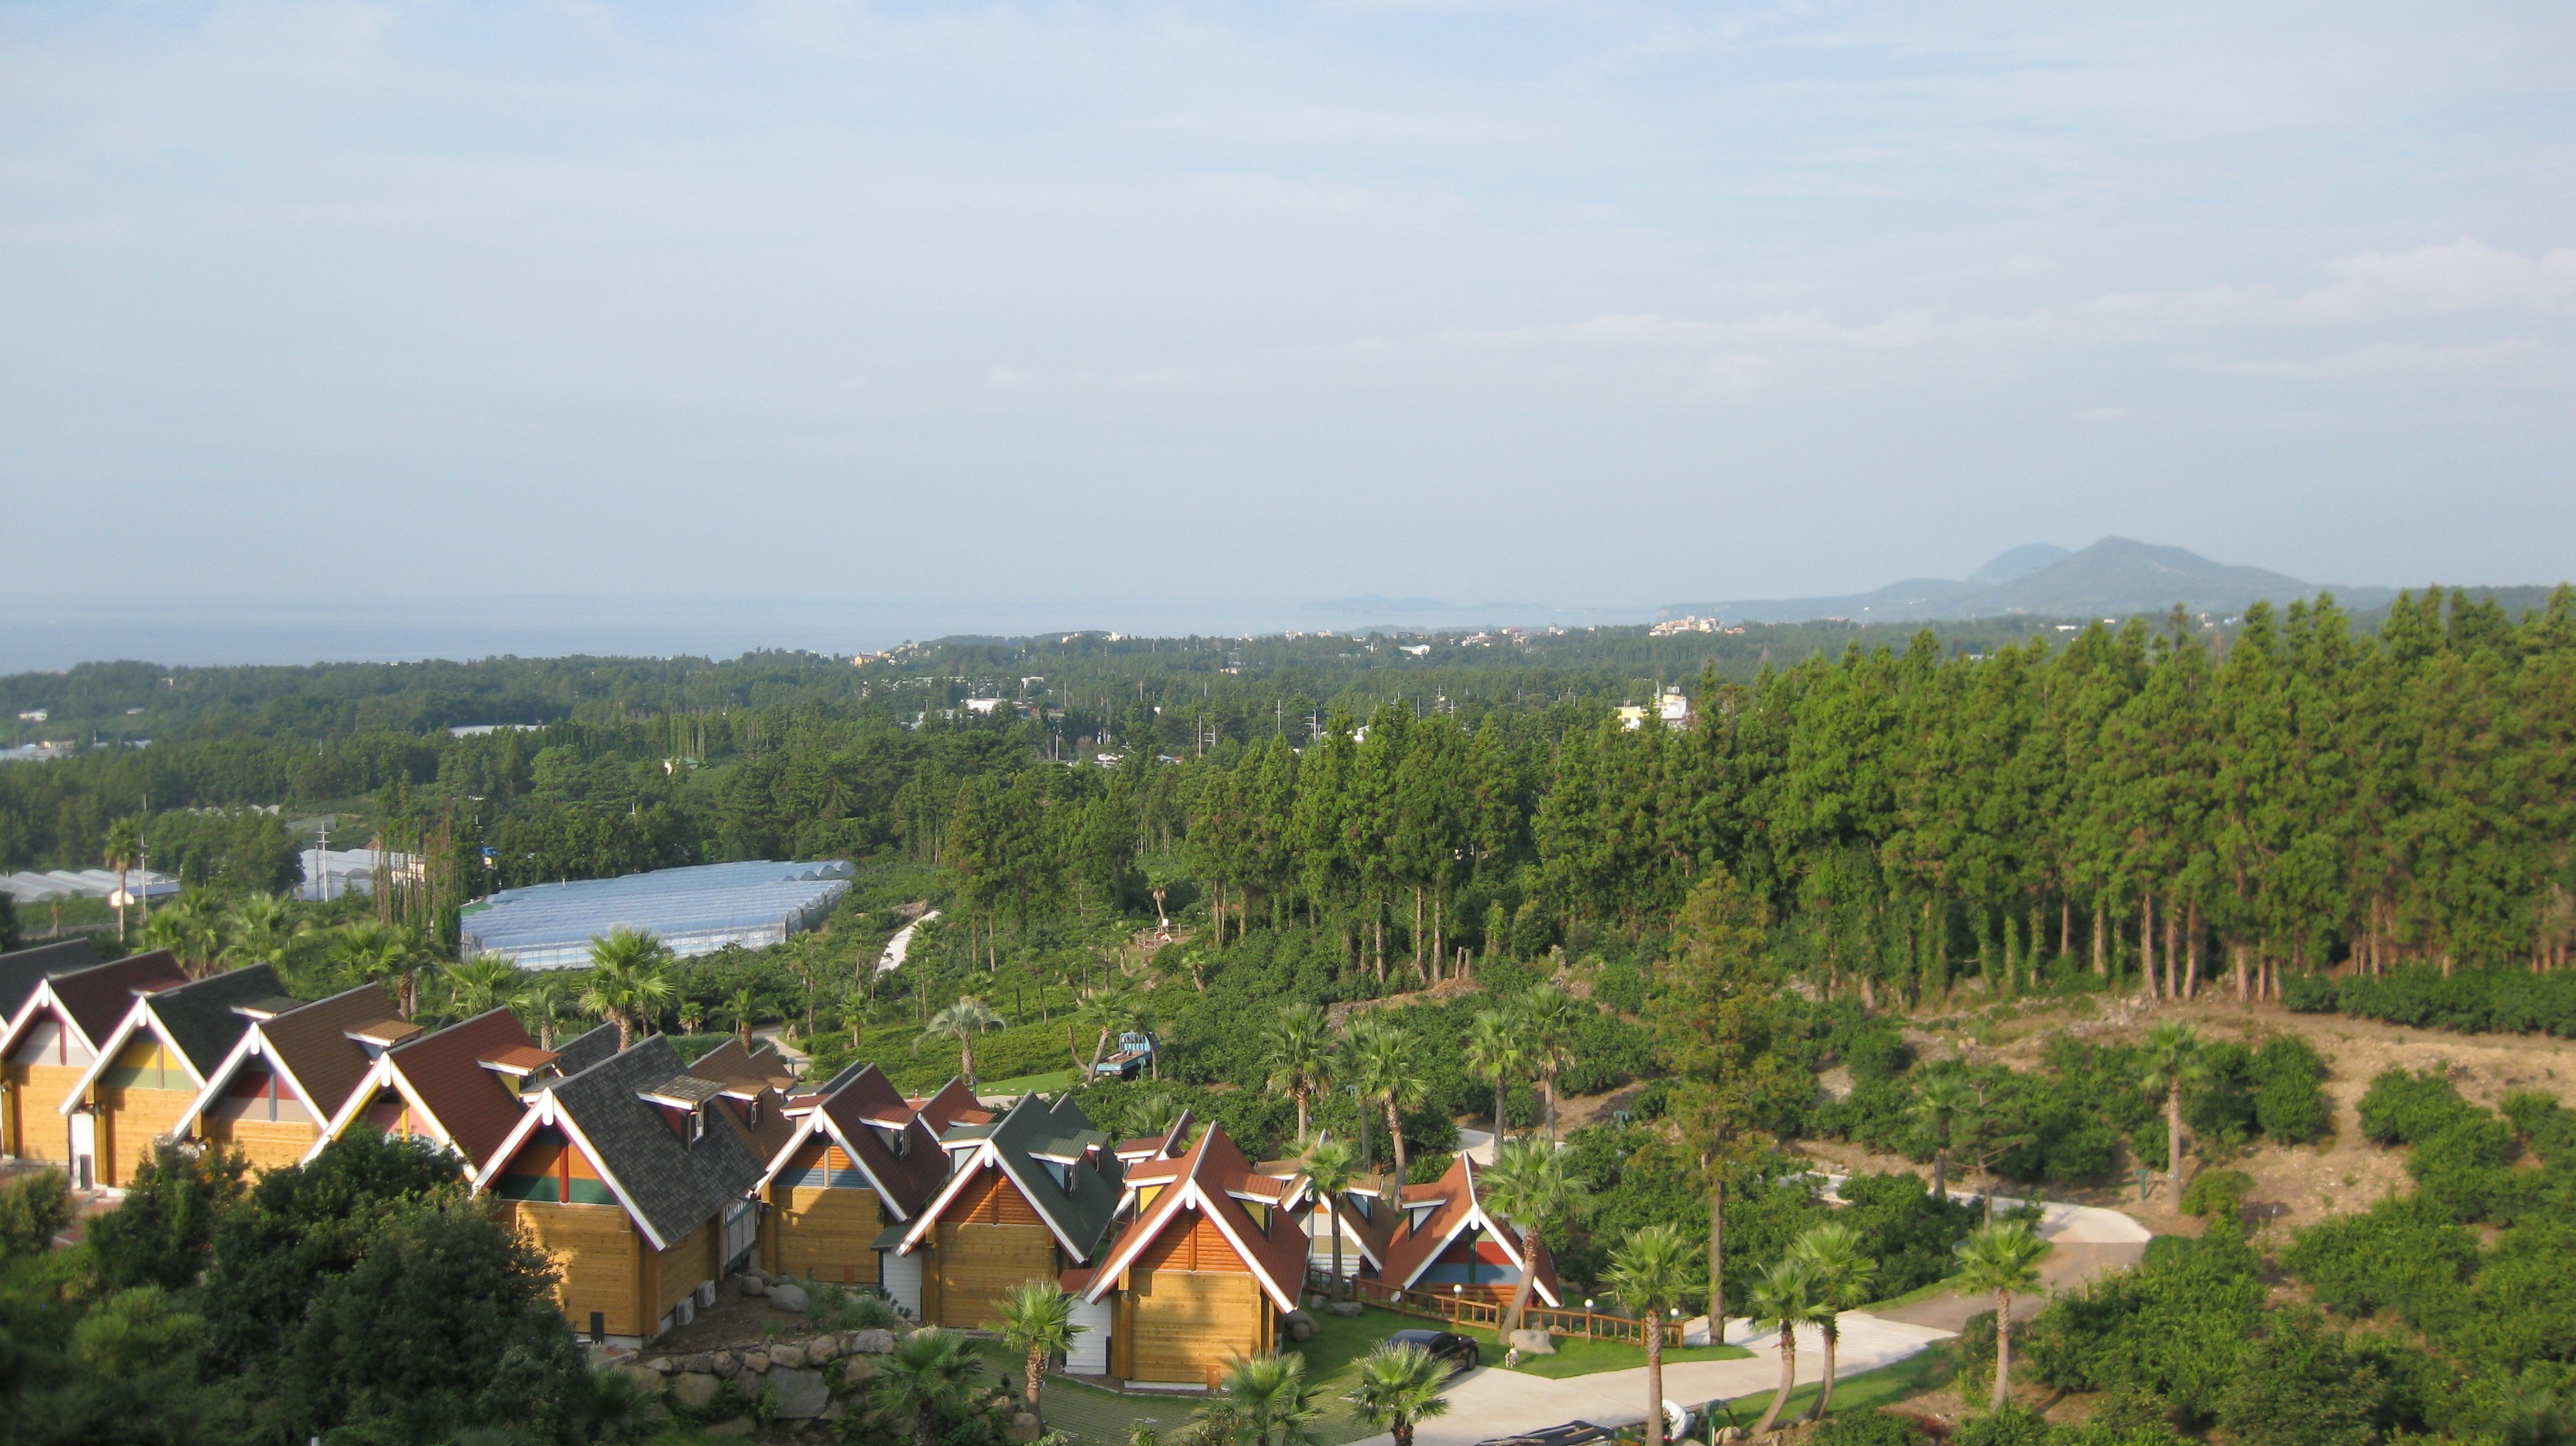
landscape, nature, outdoor, sky, hill, town, land, village, wild, environment, scenic, natural, scenery, agriculture, tourism, korea, houses, rural area, jeju, condos